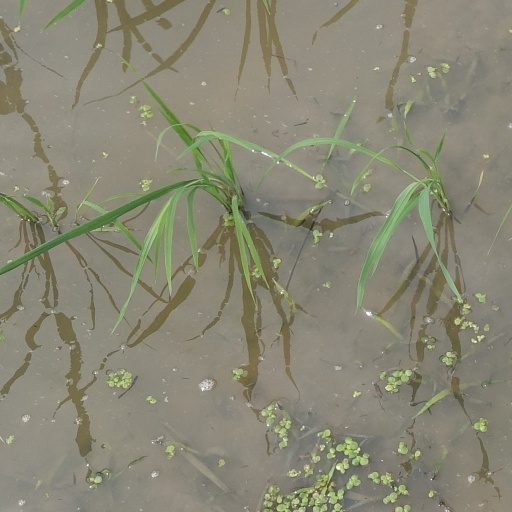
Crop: rice